West 32nd

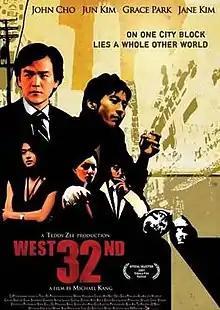
US theatrical poster

West 32nd is a 2007 film directed by Michael Kang and written by Edmund Lee of The Village Voice. It stars John Cho, Jun-seong Kim, Grace Park, Jane Kim and Jeong Jun-ho. The plot concerns John Kim (John Cho), an ambitious young lawyer in New York, who takes on a pro-bono case involving a fourteen-year-old Korean boy accused of murder. Upon investigating the case, he meets Mike Juhn (Jun Sung Kim), a street level Mobster from Flushing. The two quickly realize the benefits of working together. A well-written and designed screenplay, shows the differences and similarities between the two worlds.